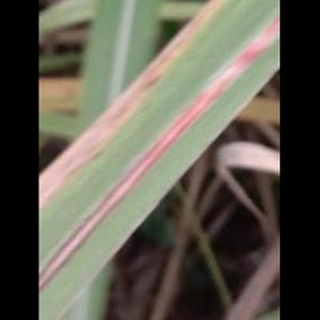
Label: sugarcane_red_rot